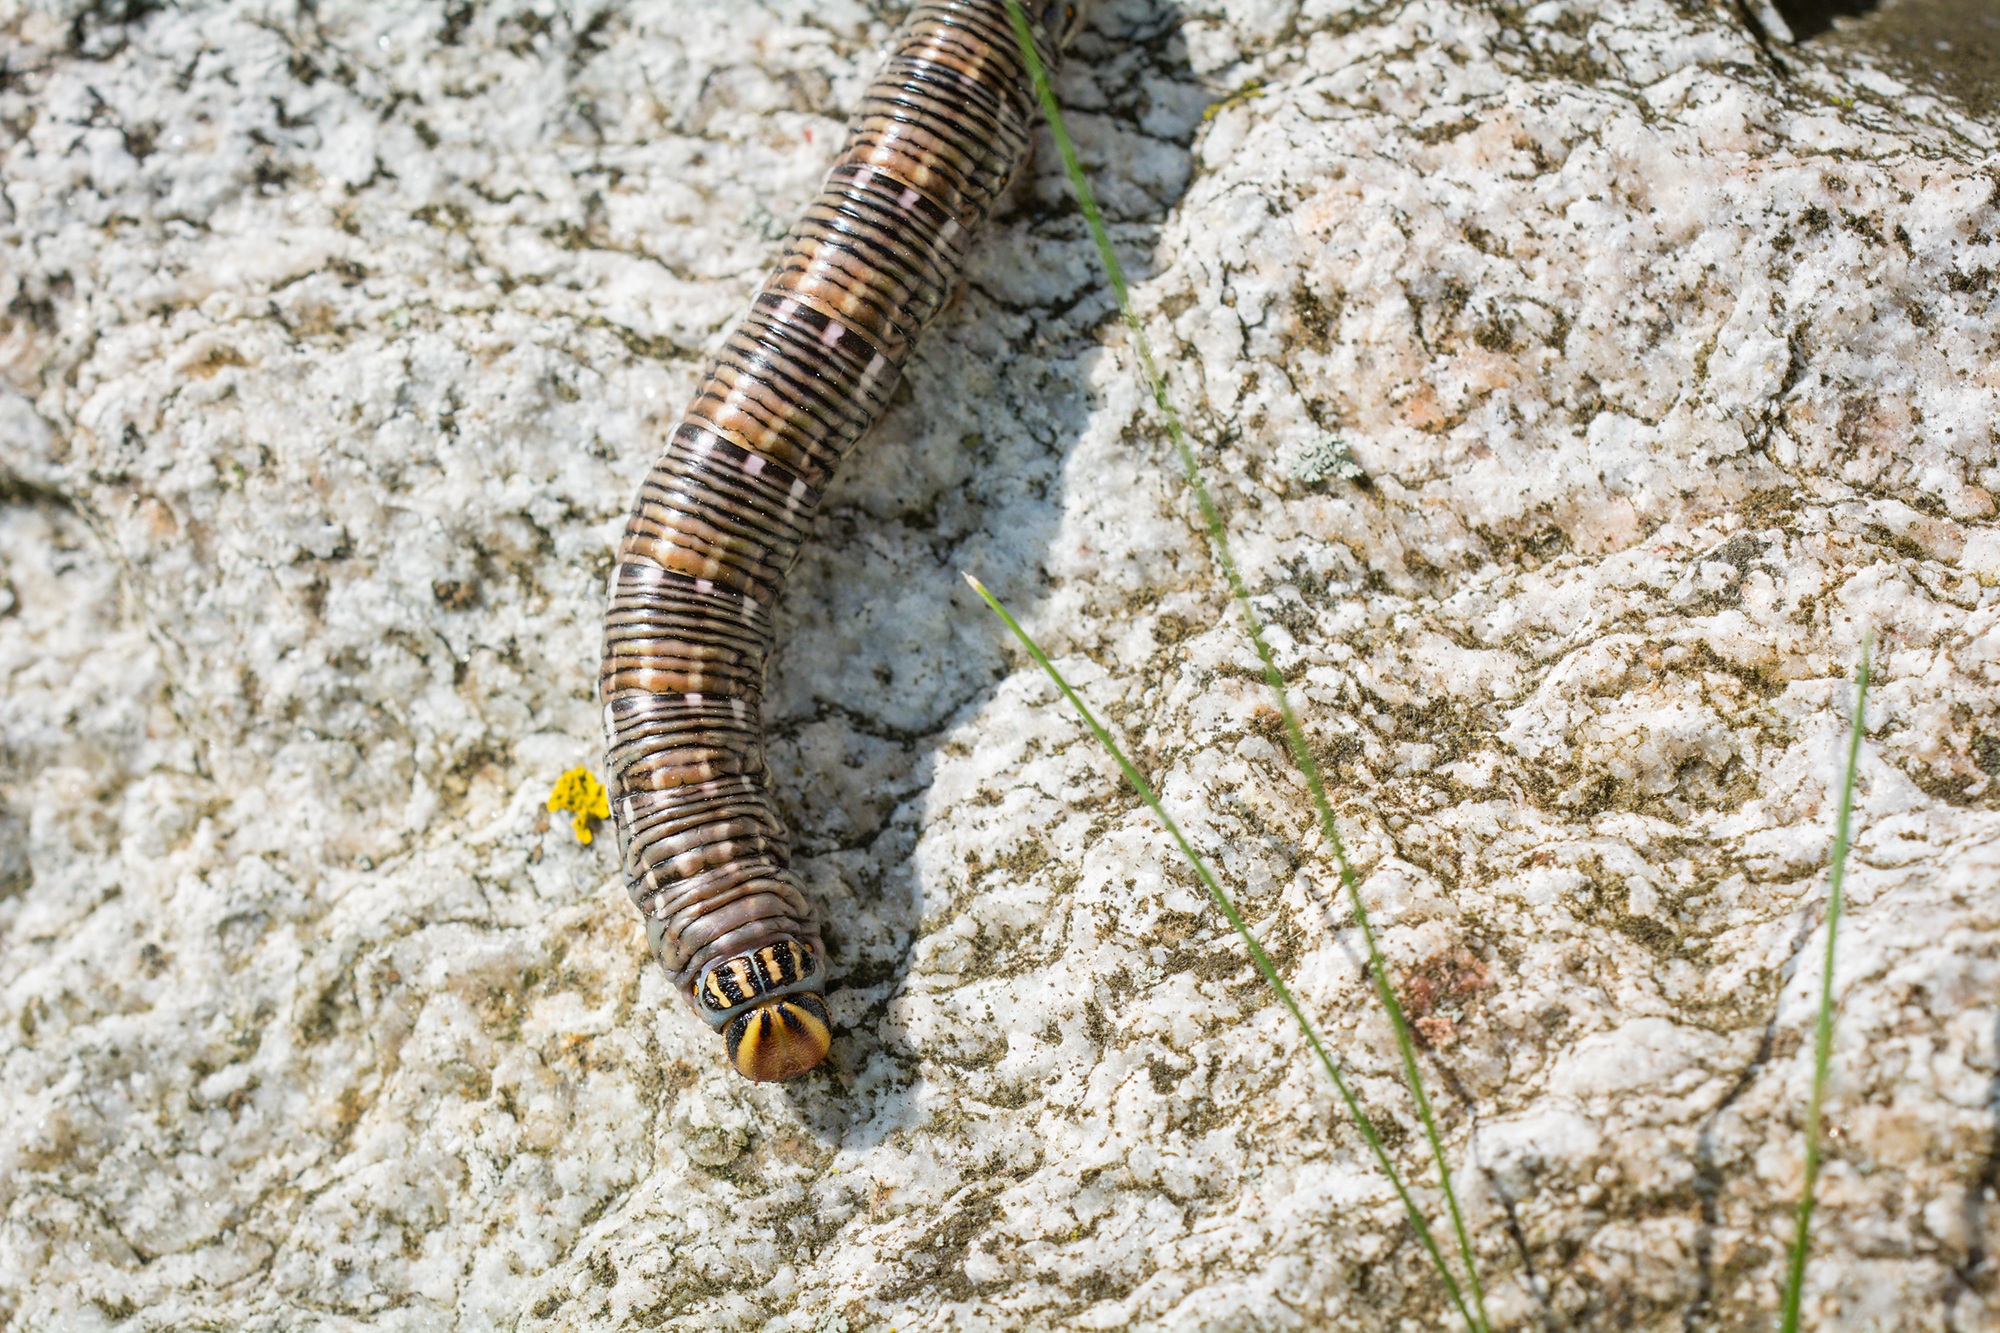
nature, animal, wildlife, insect, soil, moth, close, fauna, invertebrate, caterpillar, close up, development, larva, macro photography, kiefernschwaermer, sphinx pinastri, tannenpfeil, brown caterpillar, caterpillar with sting, 8cm long, moths and butterflies